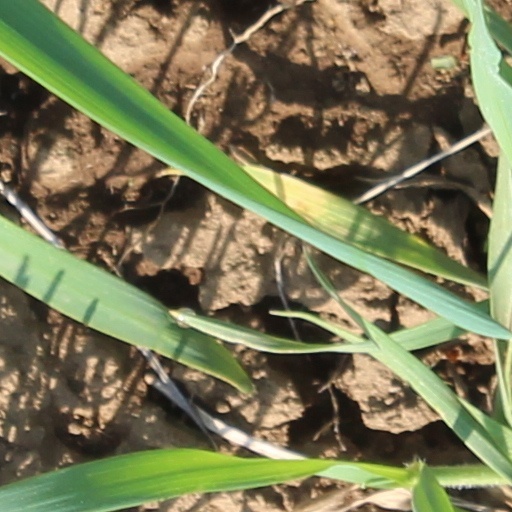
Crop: wheat